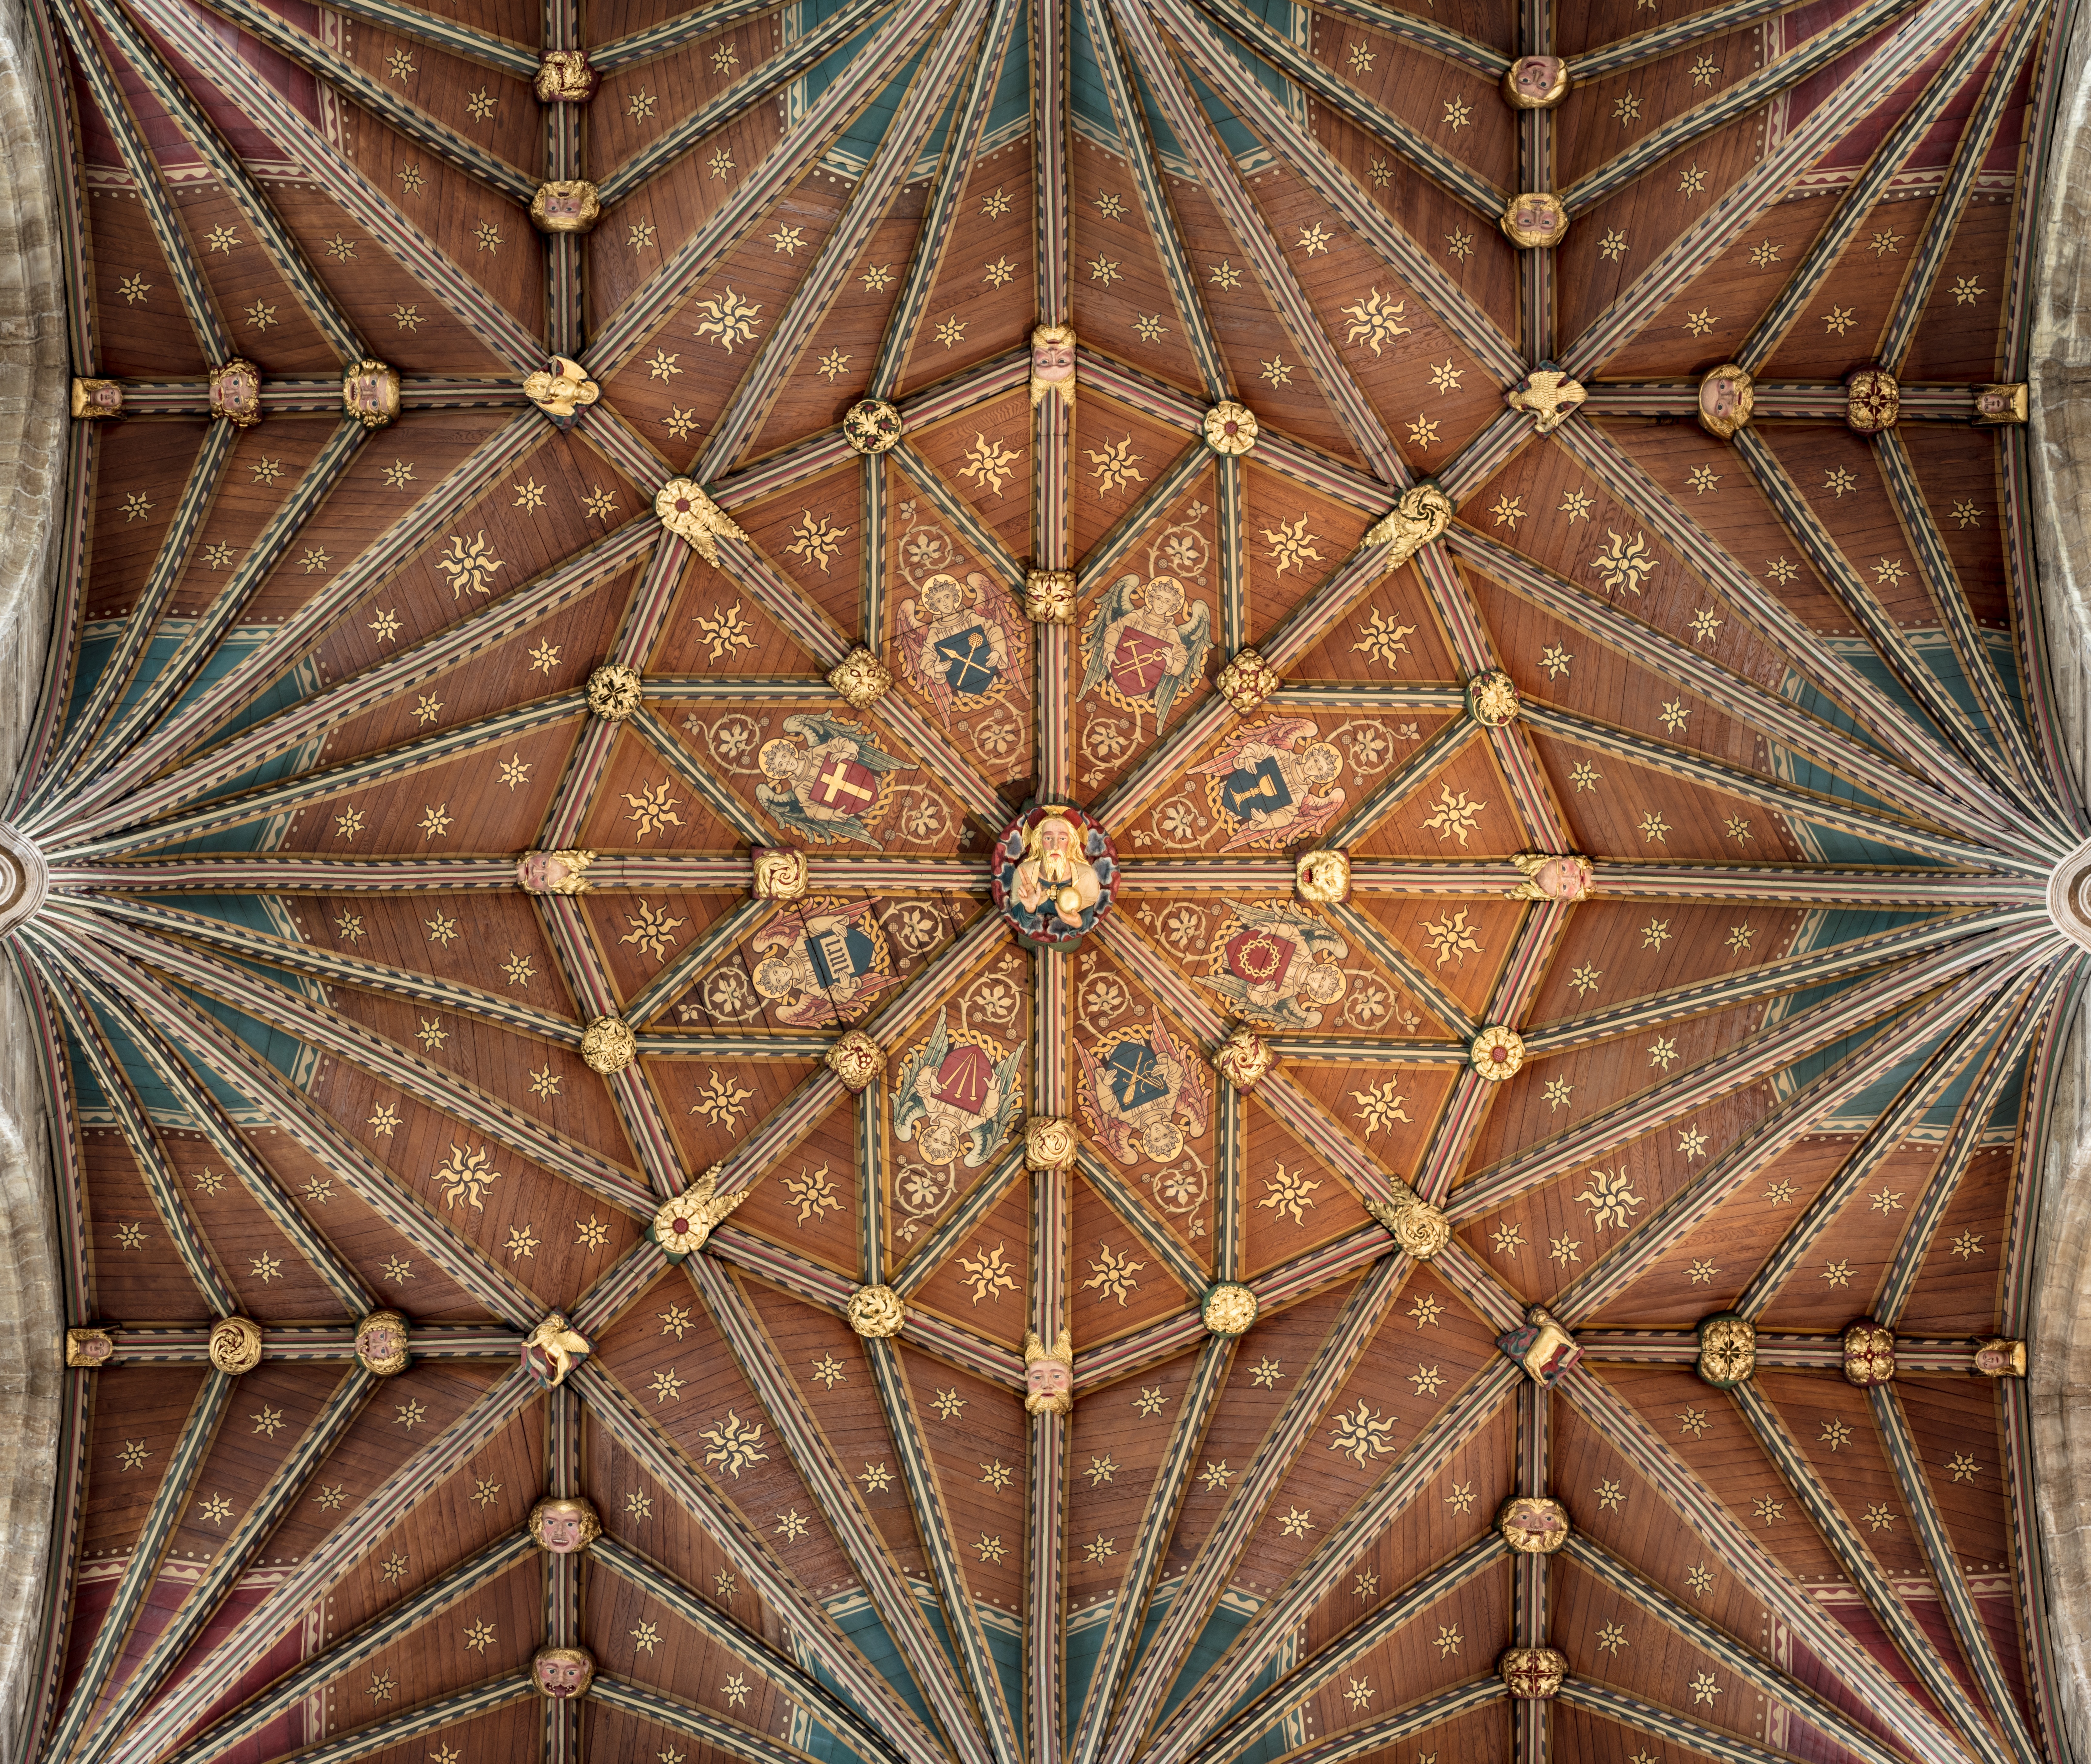
architecture, wood, texture, roof, building, ceiling, pattern, cool image, design, ornate, symmetry, dome, cool photo